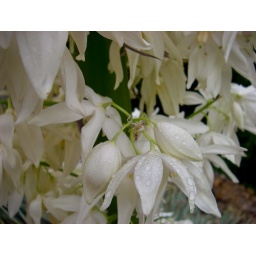
These plants were EVERYWHERE along this stretch of road in Kings Canyon National Park